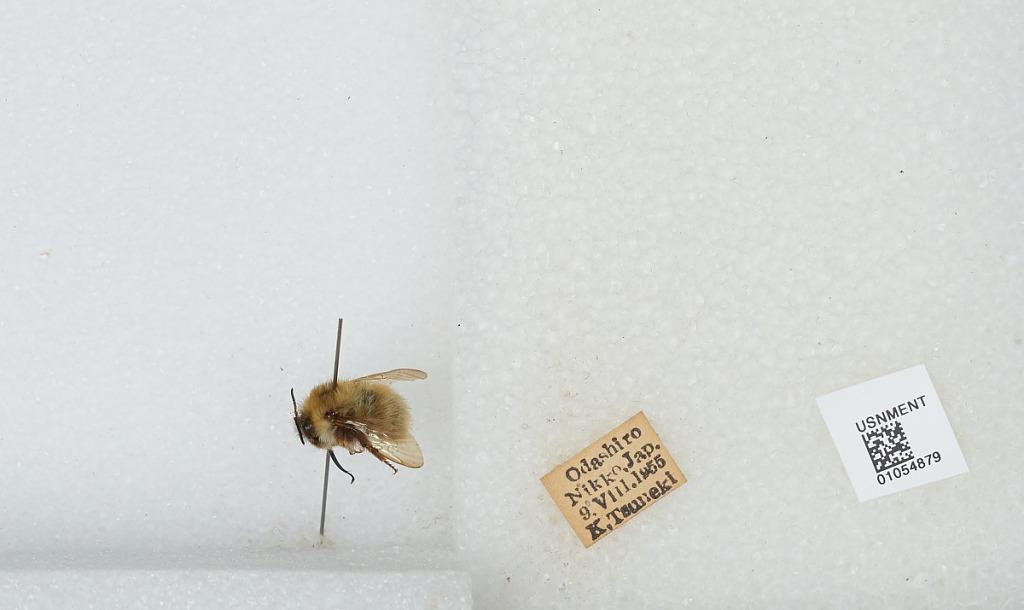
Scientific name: Bombus sp.
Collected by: K. Tsuneki
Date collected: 1955-8-9
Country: Japan
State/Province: Tochigi
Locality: Odashiro, Nikko